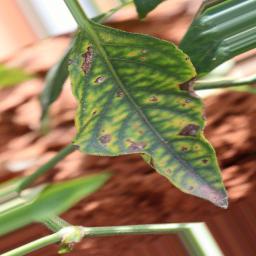
Label: cercospora